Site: brandenburg
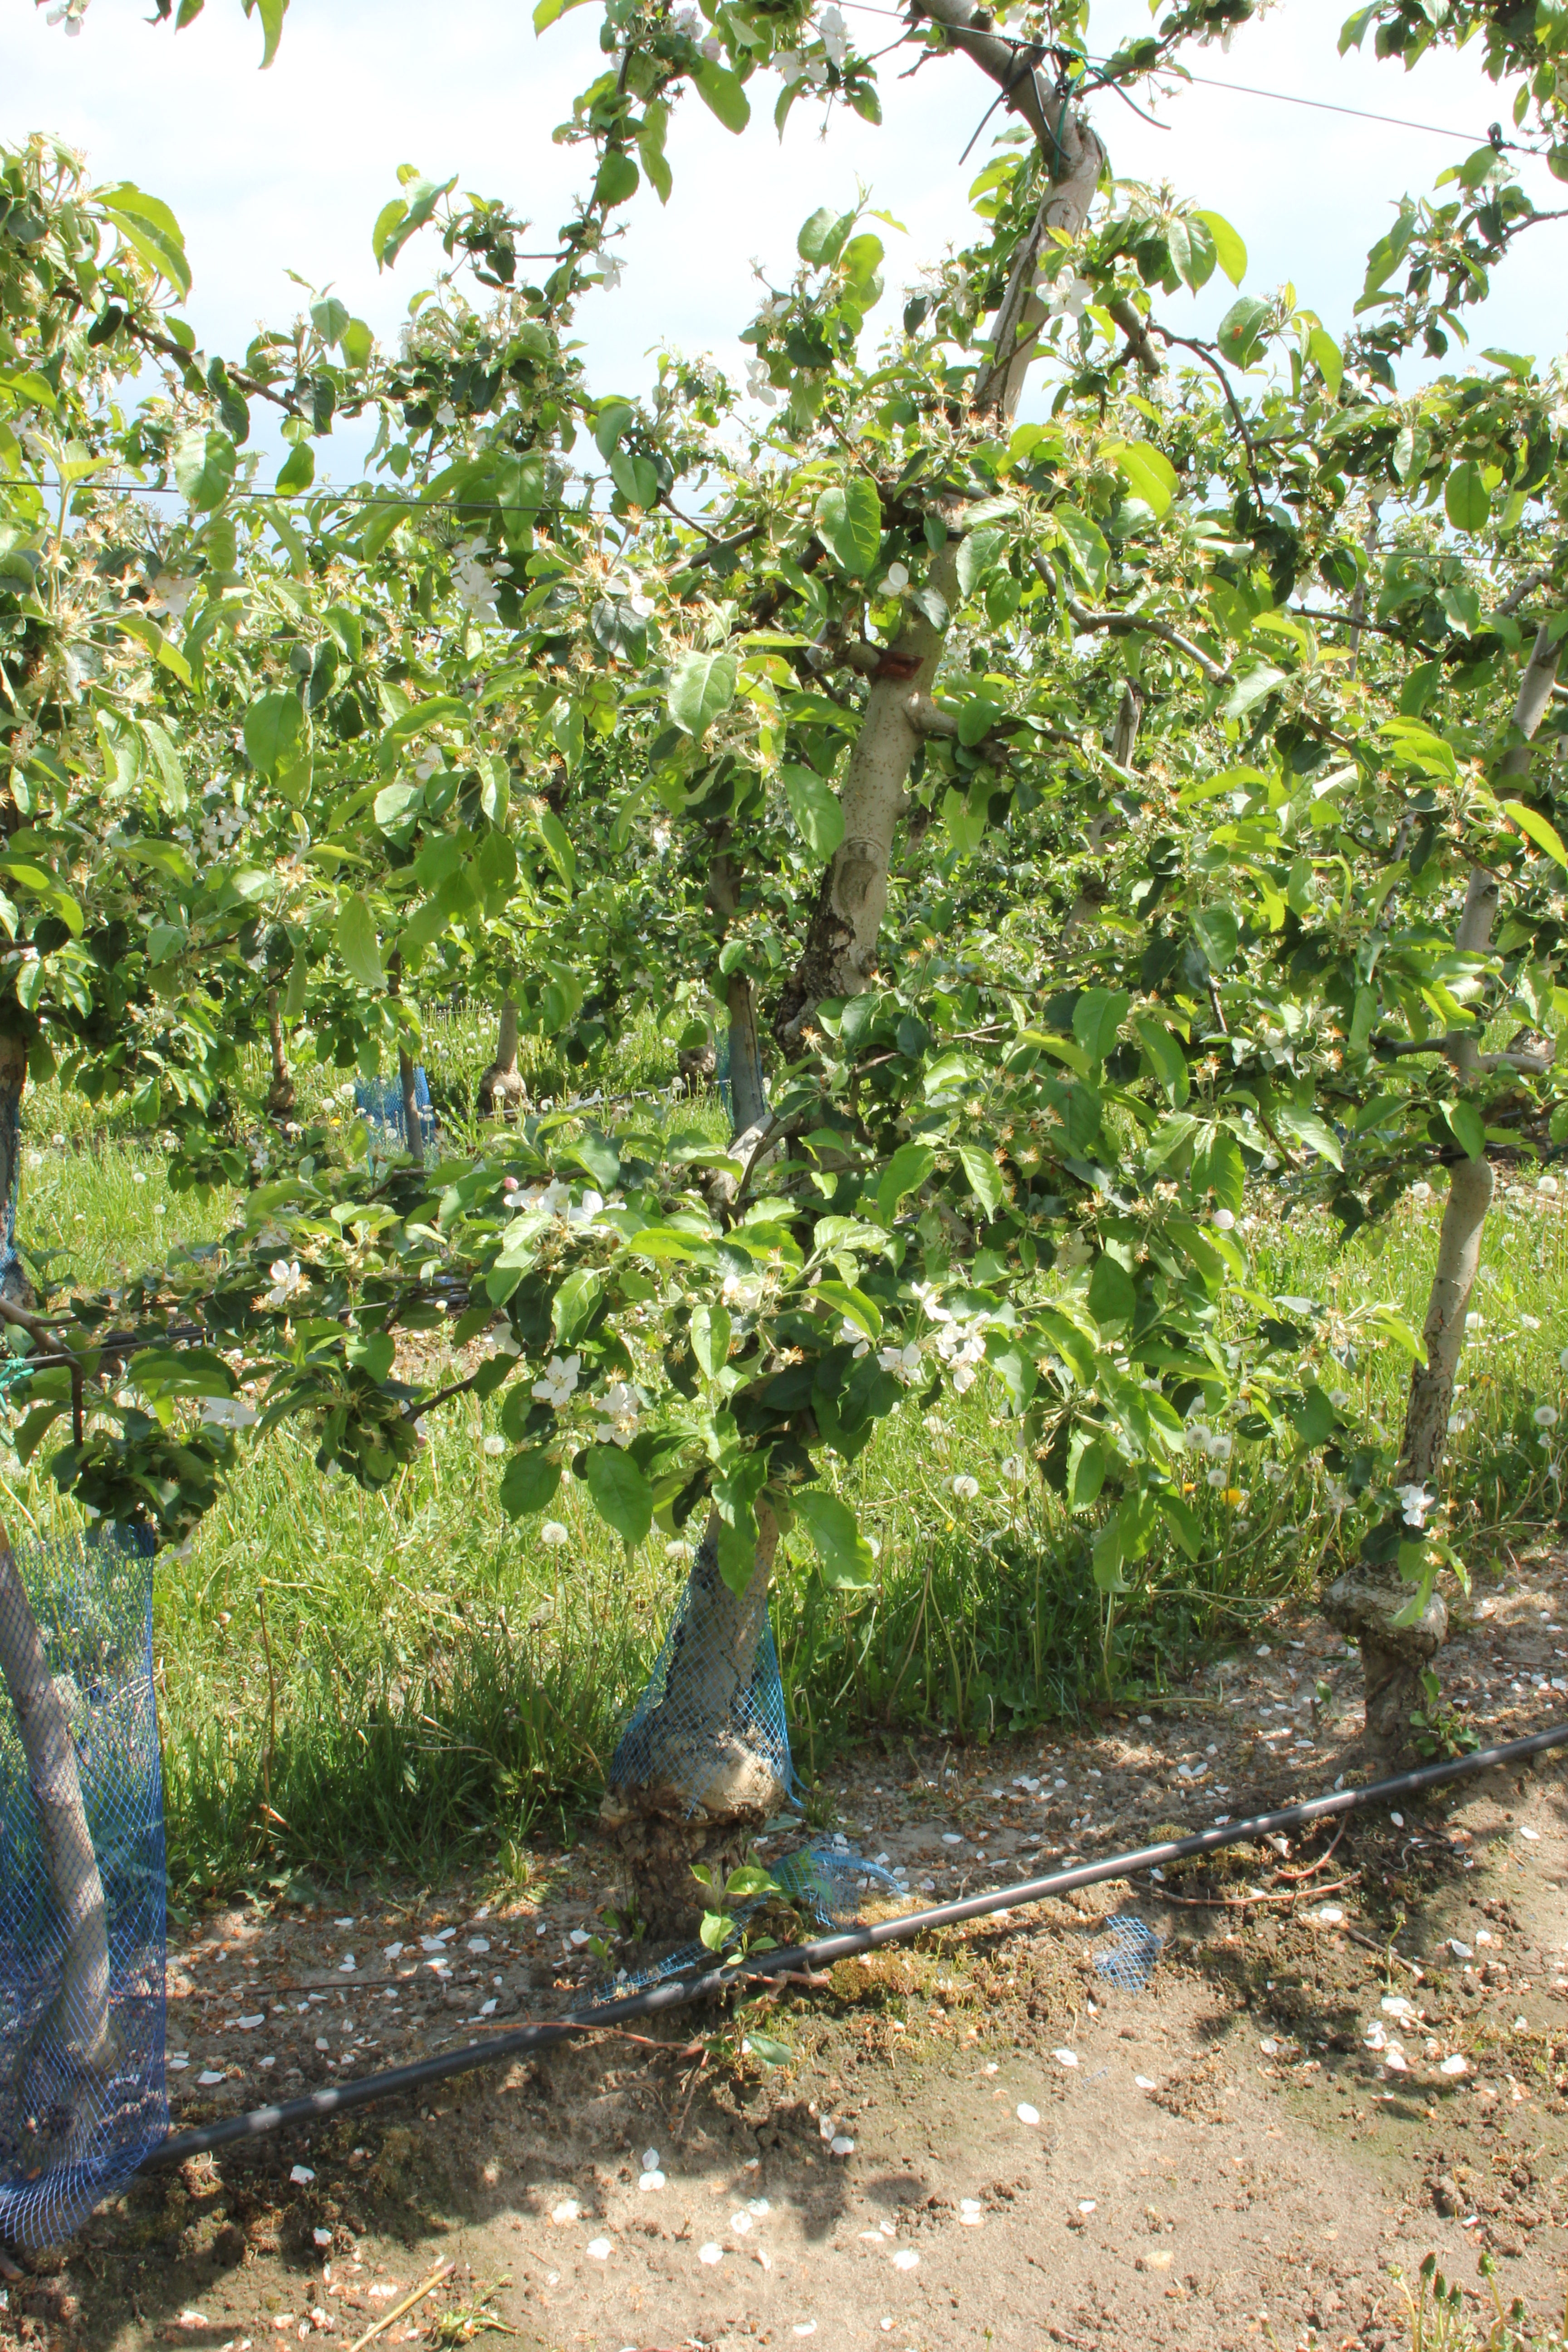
Growth stage (BBCH 67): Flowering